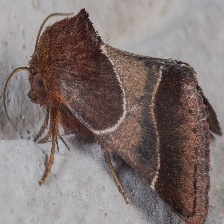
Species: ARCIGERA FLOWER MOTH